Frank Reginald Carey

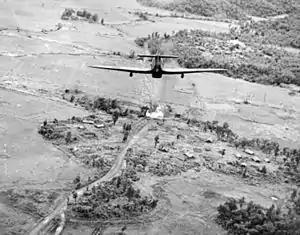
Hurricane attacking ground targets in Burma.

The following day, 19 July, Carey scrambled on three occasions and participated in two patrols covering Allied shipping in the Channel. On the fourth sortie he was scrambled at 16:55 to intercept enemy aircraft off Selsey Bill. The squadron engaged Bf 109s from III./"Jagdgeschwader" 27. During the engagement Carey claimed to have scored hits on two and to have shot down one. It is possible Carey's victim was "Leutnant" Erbo Graf von Kageneck who was wounded. The battle had been expensive. Two 43 Squadron Hurricanes were lost. Flight Lieutenant John W. C. Simpson was wounded and bailed out of Hurricane "P3140" with an injured foot. He broke a collar bone as he collided with a garden fence. Sergeant J. A. Buck was killed after he baled out. Carey heard him radio that he was wounded in the leg and intended to parachute out. Buck's body was later washed onto the beach; he had apparently drowned. In his combat report, Carey stated that he followed his victim down through cloud and observed oil and wreckage on the water—but this was probably Simpson's Hurricane. Kageneck was the only loss admitted by the Germans. He managed to return to France wounded. No mention of Kageneck's damaged Bf 109 was made in German records.